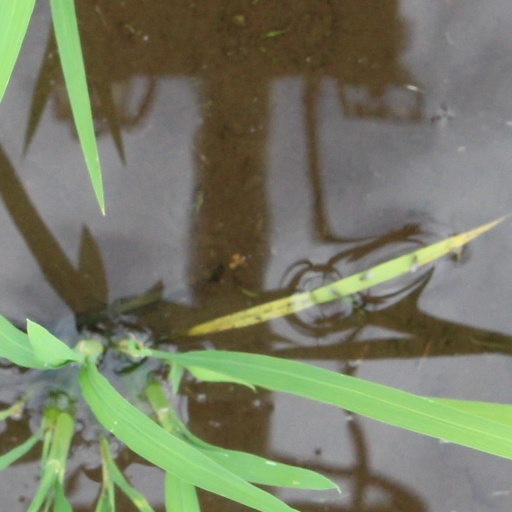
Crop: rice